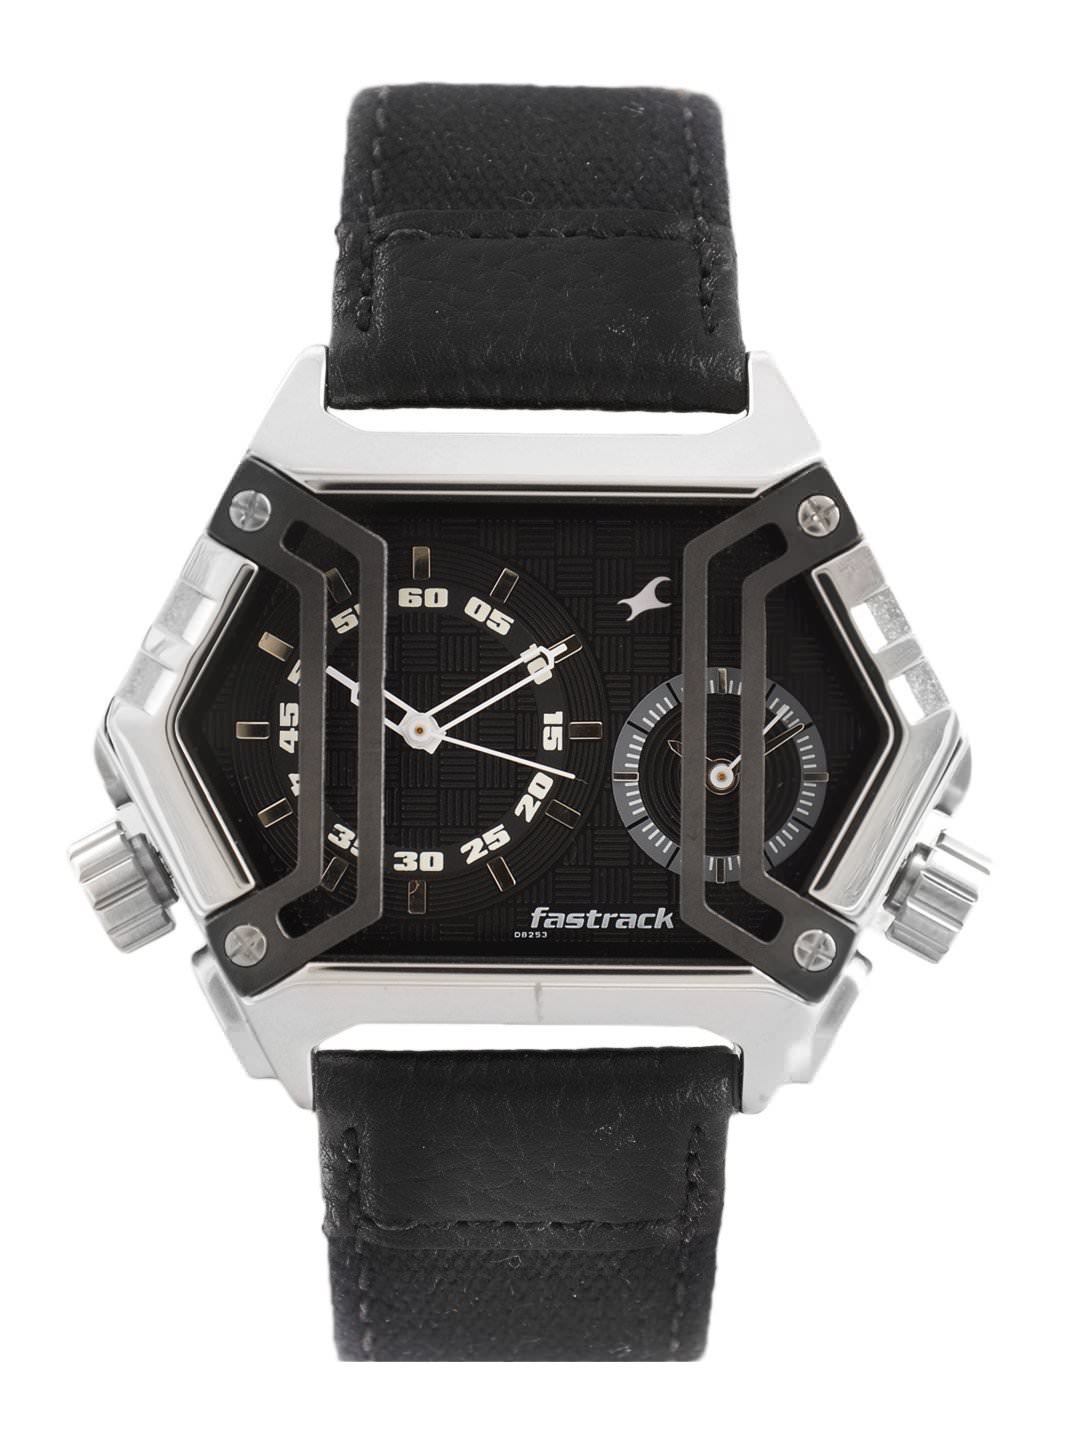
Fastrack Men Black Dial Watch
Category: Accessories / Watches / Watches
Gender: Men
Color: Black
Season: Winter 2016
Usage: Casual